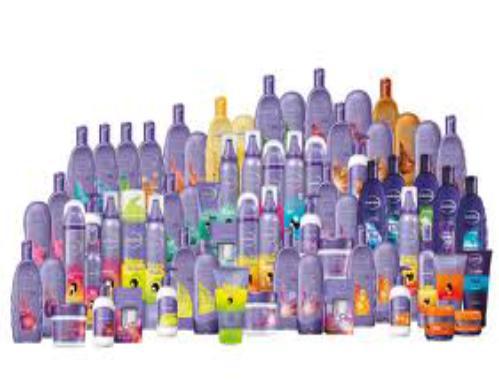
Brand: Andrelon
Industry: Necessities